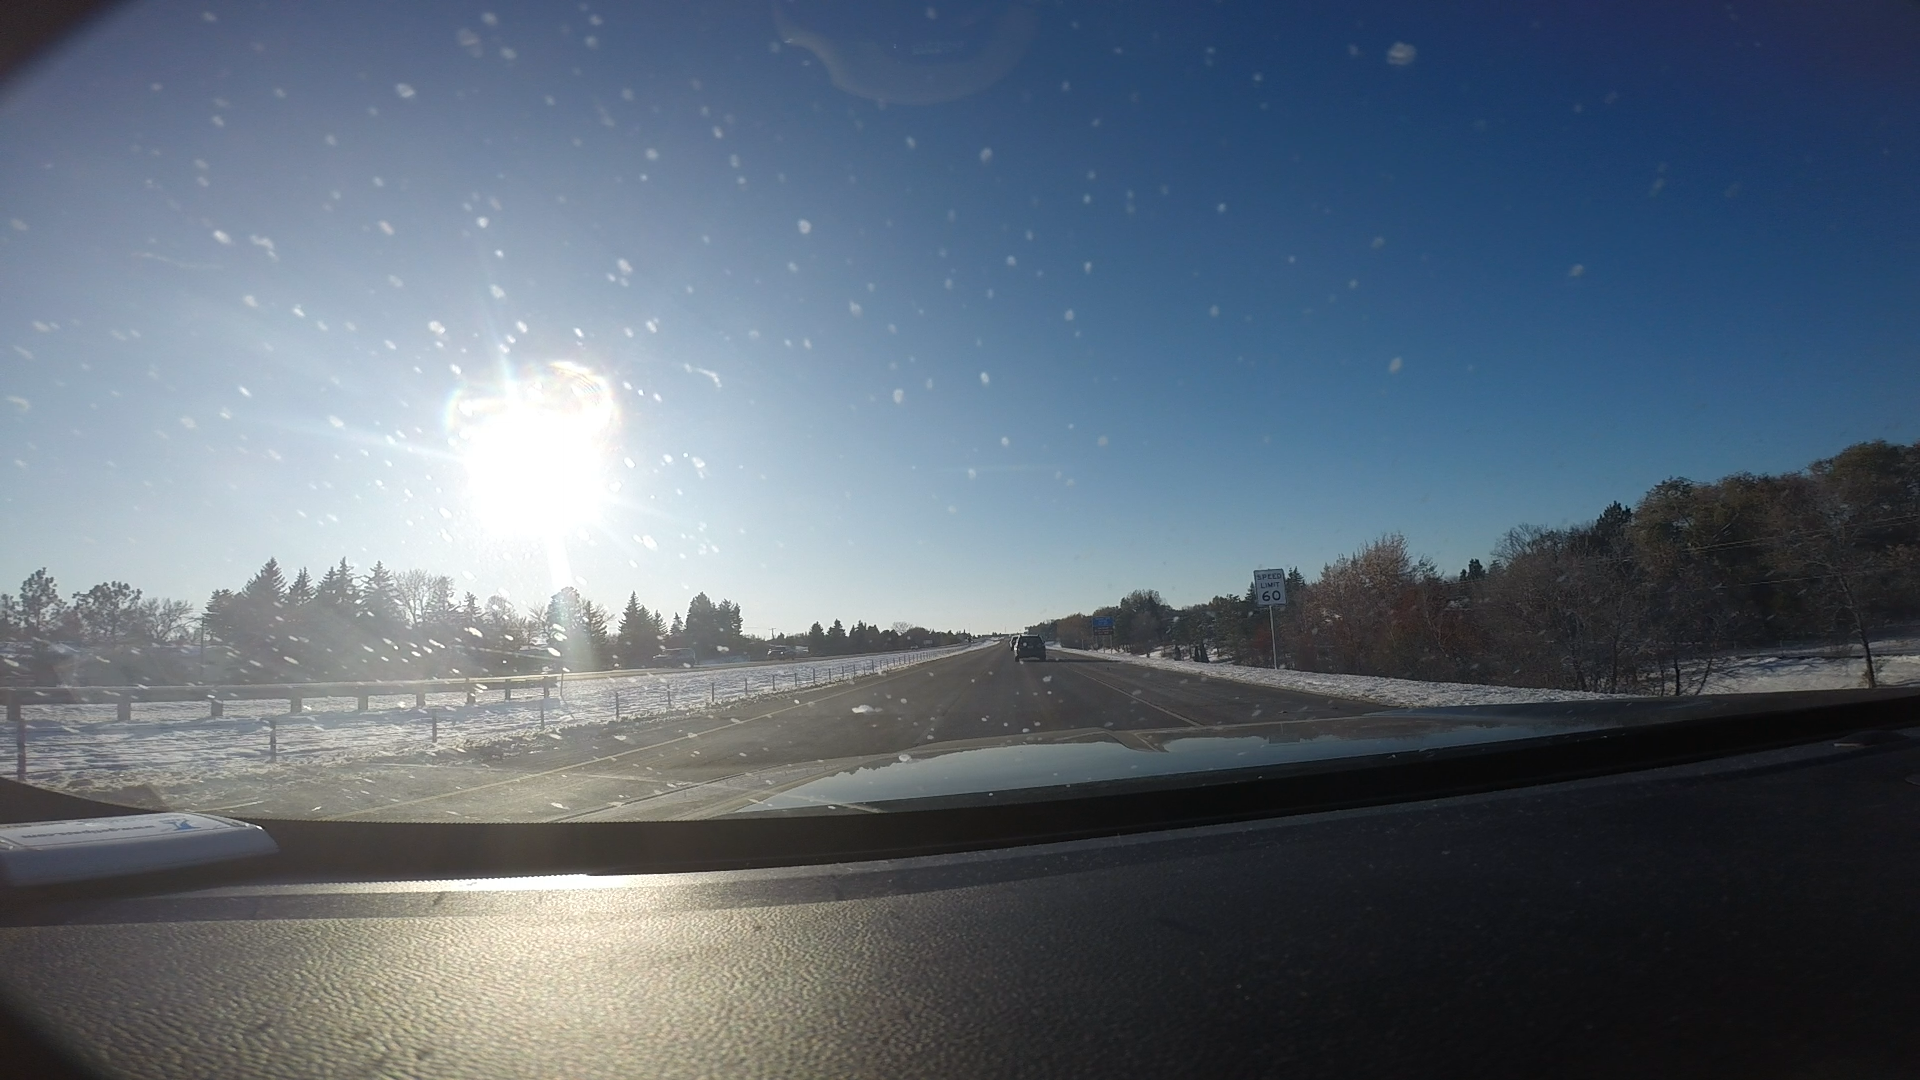
Speed limit sign label: mph60